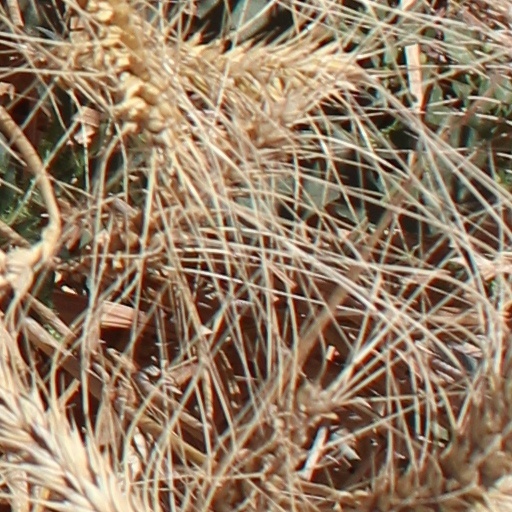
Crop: wheat